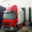
Label: truck